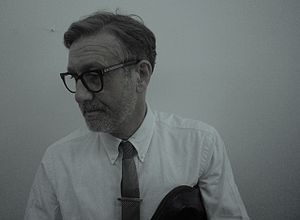
Sergei Sviatchenko
Sergei Sviatchenko er en ukrainsk collagekunstner. Han har boet i Danmark siden 1990.